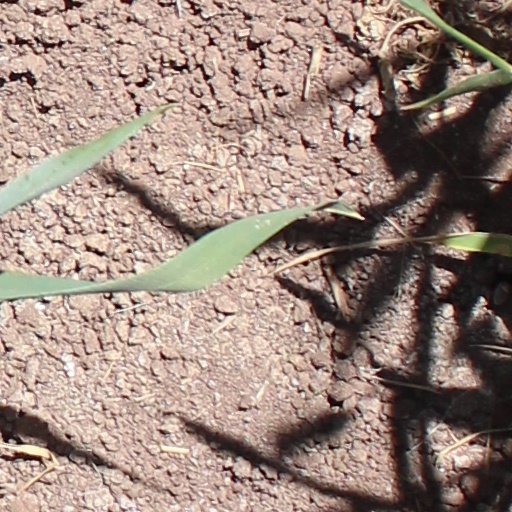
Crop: wheat